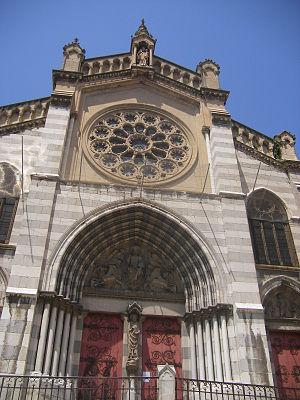
Le département français des Alpes-de-Haute-Provence compte 275 églises pour un total de 200 communes, soit une moyenne de 1,37 église par commune.
Digne-les-Bains est une commune française, chef-lieu du département des Alpes-de-Haute-Provence et située dans la région Provence-Alpes-Côte d'Azur. Le code postal est le : 04000.